The Girl with All the Gifts (film)

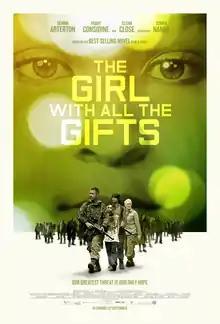
Theatrical release poster

The Girl with All the Gifts is a 2016 British post-apocalyptic adventure film directed by Colm McCarthy and written by Mike Carey. The film is based on the book of the same name by Carey. Starring Gemma Arterton, Paddy Considine, Glenn Close, and Sennia Nanua, the film depicts a dystopian future following a breakdown of society after most of humanity is wiped out by a fungal infection. The plot focuses on the struggle of a scientist, a teacher, and two soldiers who embark on a journey of survival with a special young girl named Melanie.